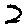
Label: 2